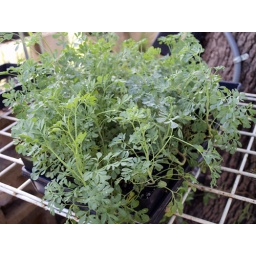
Rue - used in herbal medicine, butterfly host plant 2.25